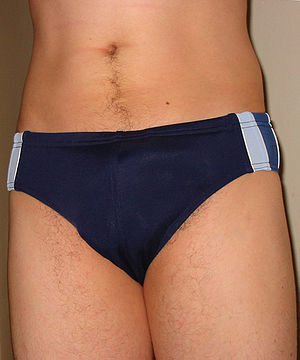
Badebukser
Herrebadebukser.
Badebukser er den mest almindelige beklædning for herrer til vands. Badebukser er en enkel beklædningsgenstand, som minder om et par almindelige underbukser.